Jonas Renkse

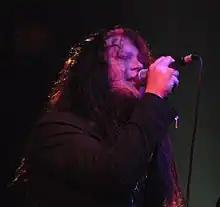
Jonas Renkse singing for Katatonia in 2007

Jonas Petter Renkse (born 19 May 1975) is a Swedish musician in the bands Katatonia (1991–) as lead vocalist, founder, songwriter (1991–1994, 1997–) and formerly as drummer (1991–1994, 1996–1998); formerly in Bloodbath (1998–2023) as bassist, founder, songwriter; and in Wisdom of Crowds (2013–) as co-vocalist.